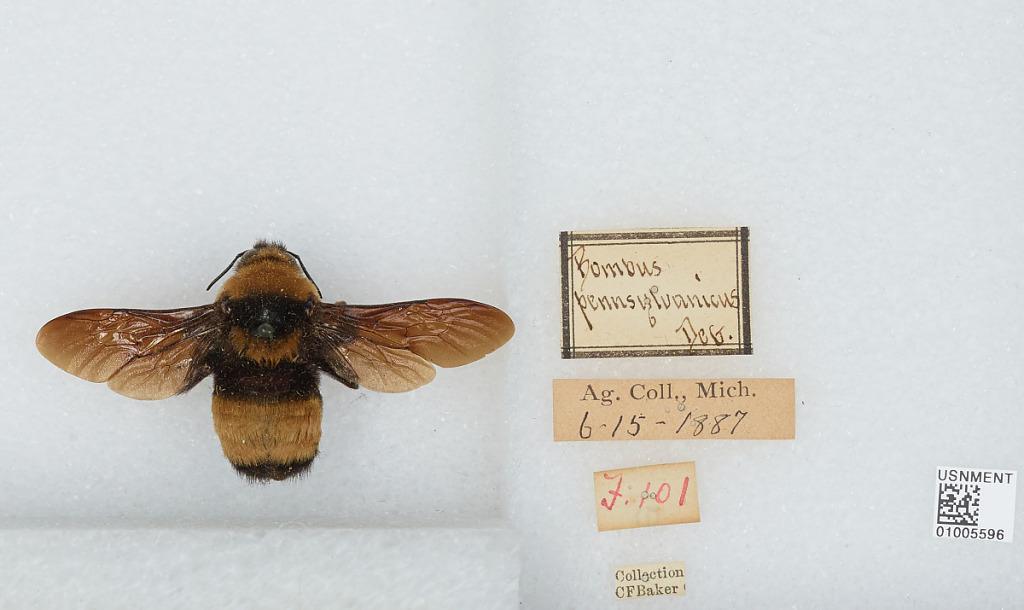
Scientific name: Bombus (Bombias) auricomus (Robertson)
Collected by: C. Baker
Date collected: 1887-6-15
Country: United States
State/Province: Michigan